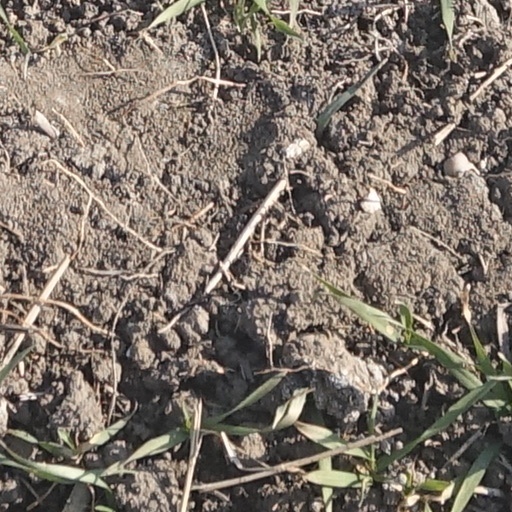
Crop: wheat